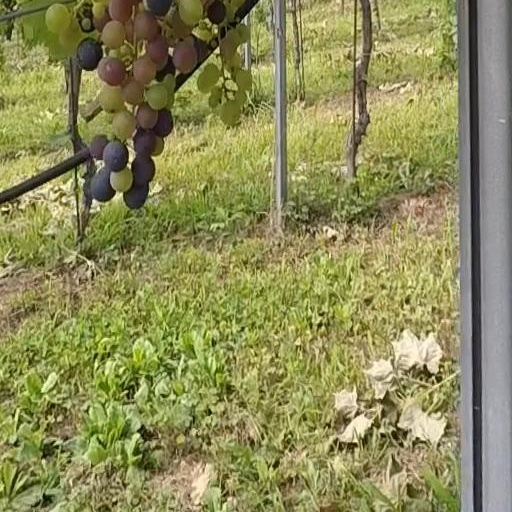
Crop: grape